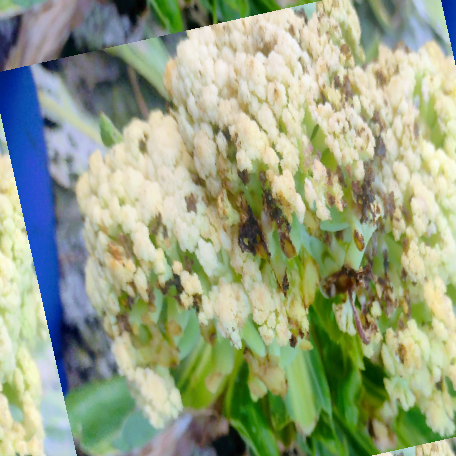
Label: Bacterial spot rot